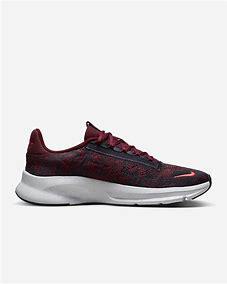
Brand: Nike
Model: Superrep Go 3 Flyknit Next Nature